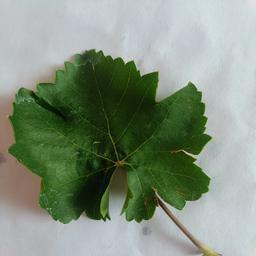
Label: Healthy Leaves